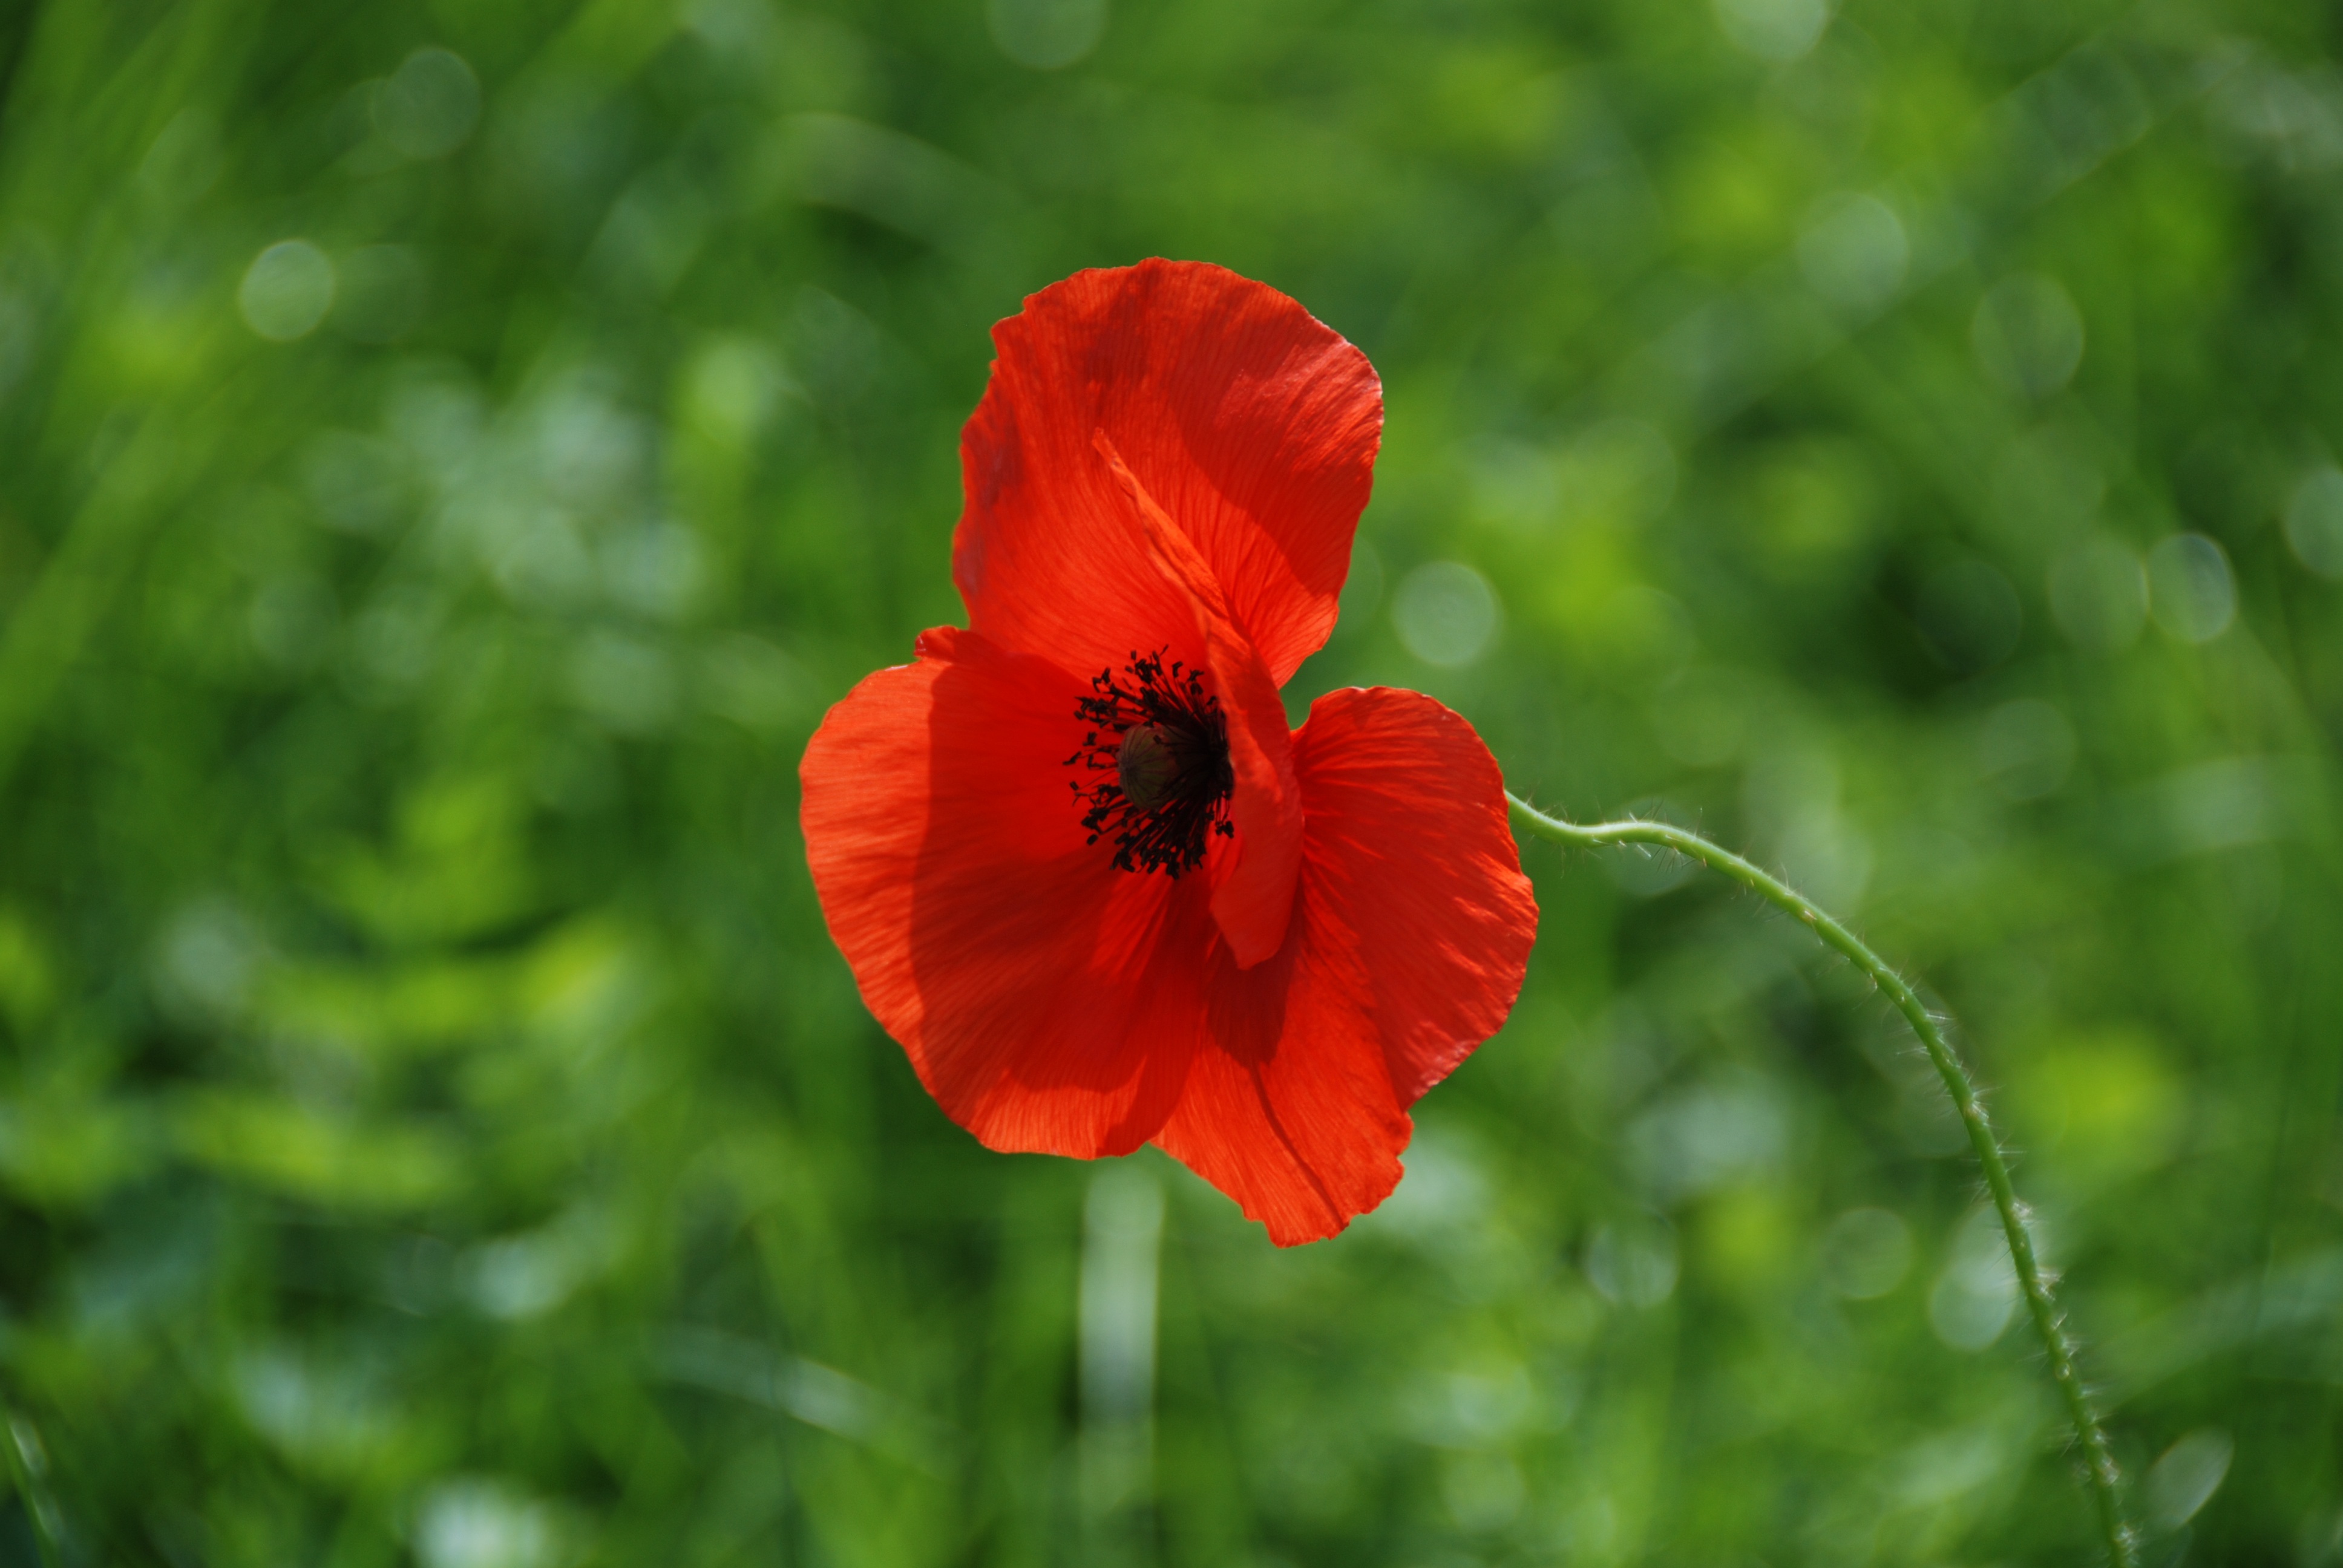
nature, grass, blossom, plant, field, meadow, flower, petal, green, red, botany, close, flora, wildflower, poppy, coquelicot, macro photography, flowering plant, annual plant, plant stem, land plant, poppy family